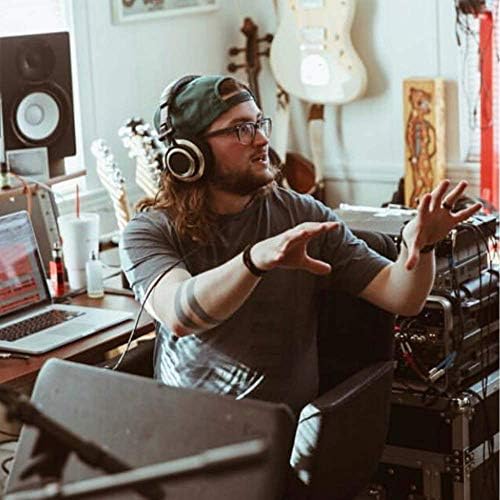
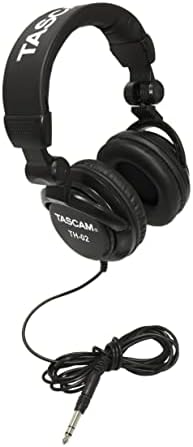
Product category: headphones
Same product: no